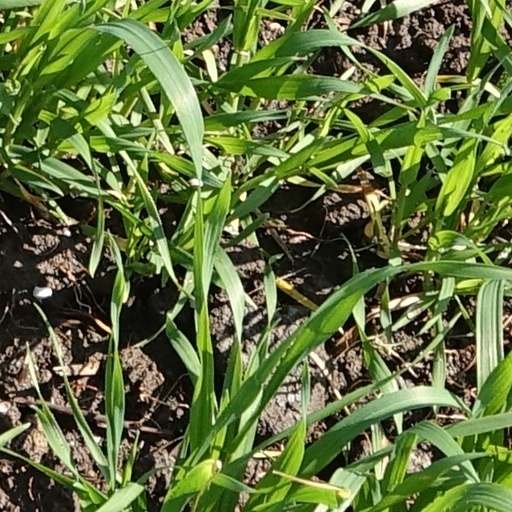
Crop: wheat